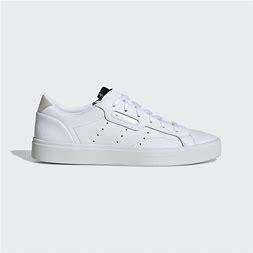
Brand: Adidas
Model: Sleek